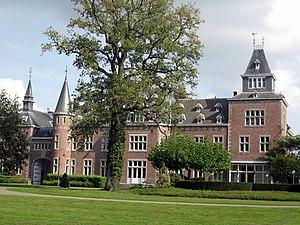
Cette page regroupe l'ensemble des monuments classés de la ville de Genk.